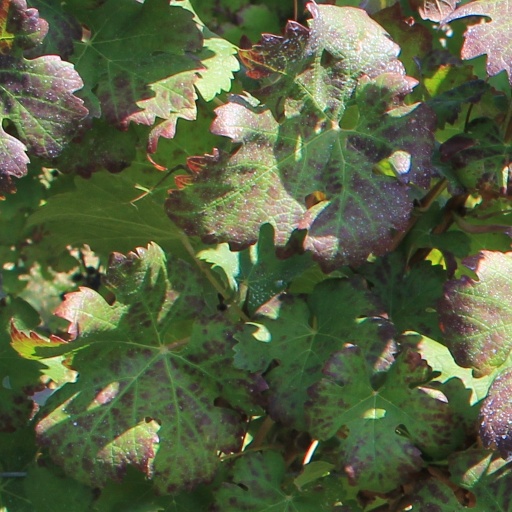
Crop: grape